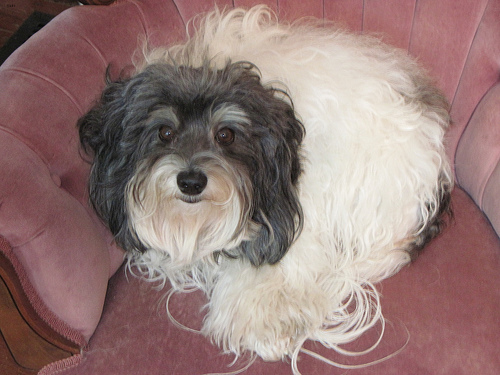
Animal: dog
Breed: havanese